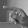
ASL letter: P